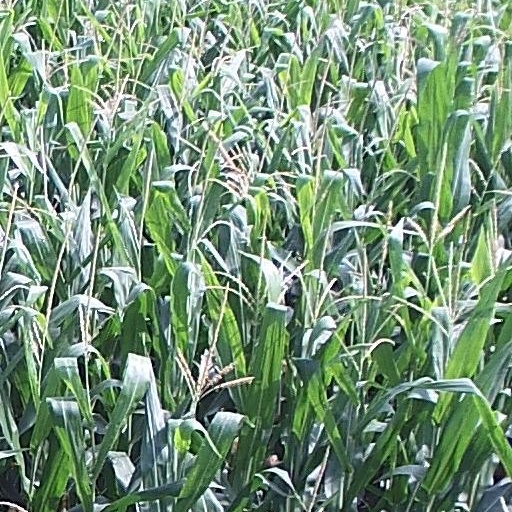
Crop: maize; corn